Japoteurs

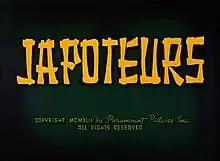
Title card

Japoteurs (1942) is the tenth of seventeen animated Technicolor short films based upon the DC Comics character of Superman, originally created by Jerry Siegel and Joe Shuster. The first "Superman" cartoon produced by Famous Studios (the successor to Fleischer Studios), "Japoteurs" covers Superman's adventures stopping Japanese spies from hijacking a bomber plane and bringing it to Tokyo. This cartoon does not bear the Famous Studios name because that company had not yet been fully organized after Max Fleischer was removed by Paramount Pictures from the studio which bore his name. The cartoon was originally released to theaters by Paramount Pictures on September 18, 1942. "Japoteurs" was the first Famous Studios cartoon filmed in color.